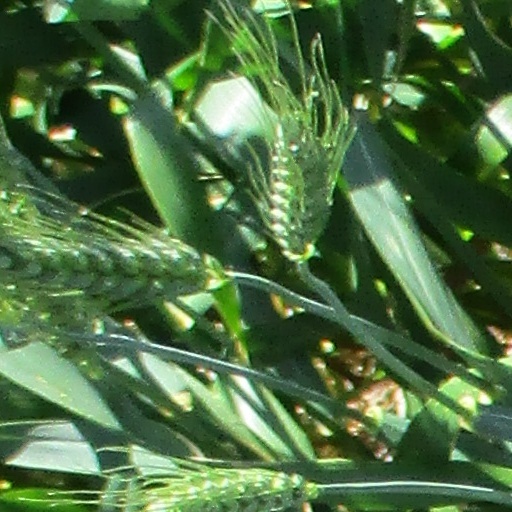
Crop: wheat